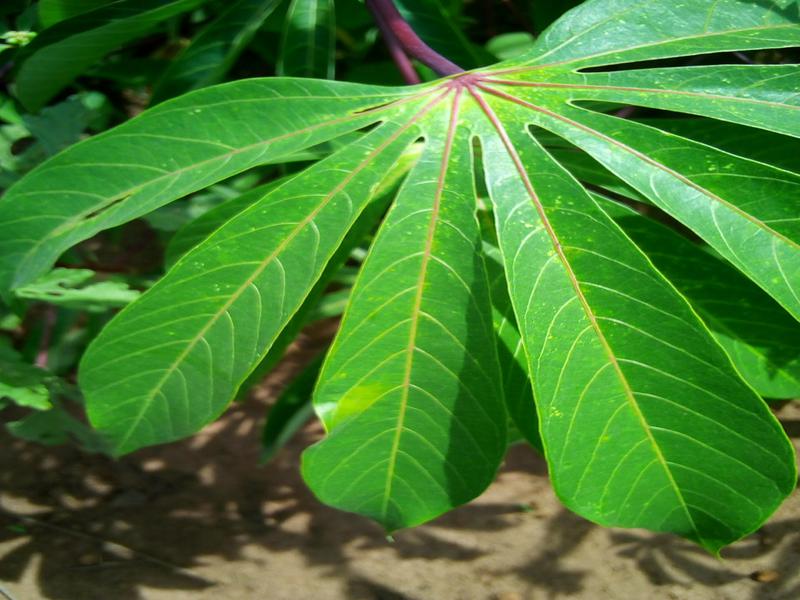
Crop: cassava
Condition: healthy